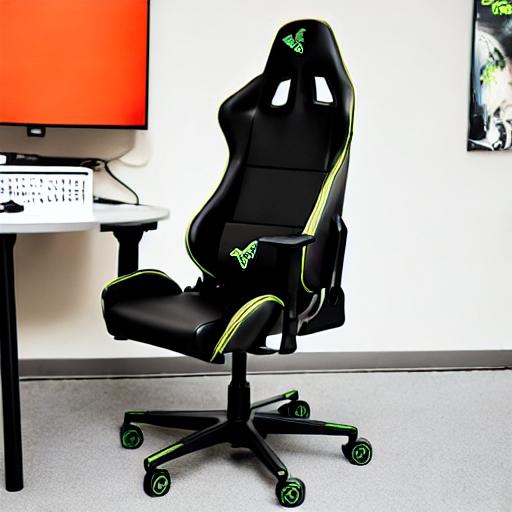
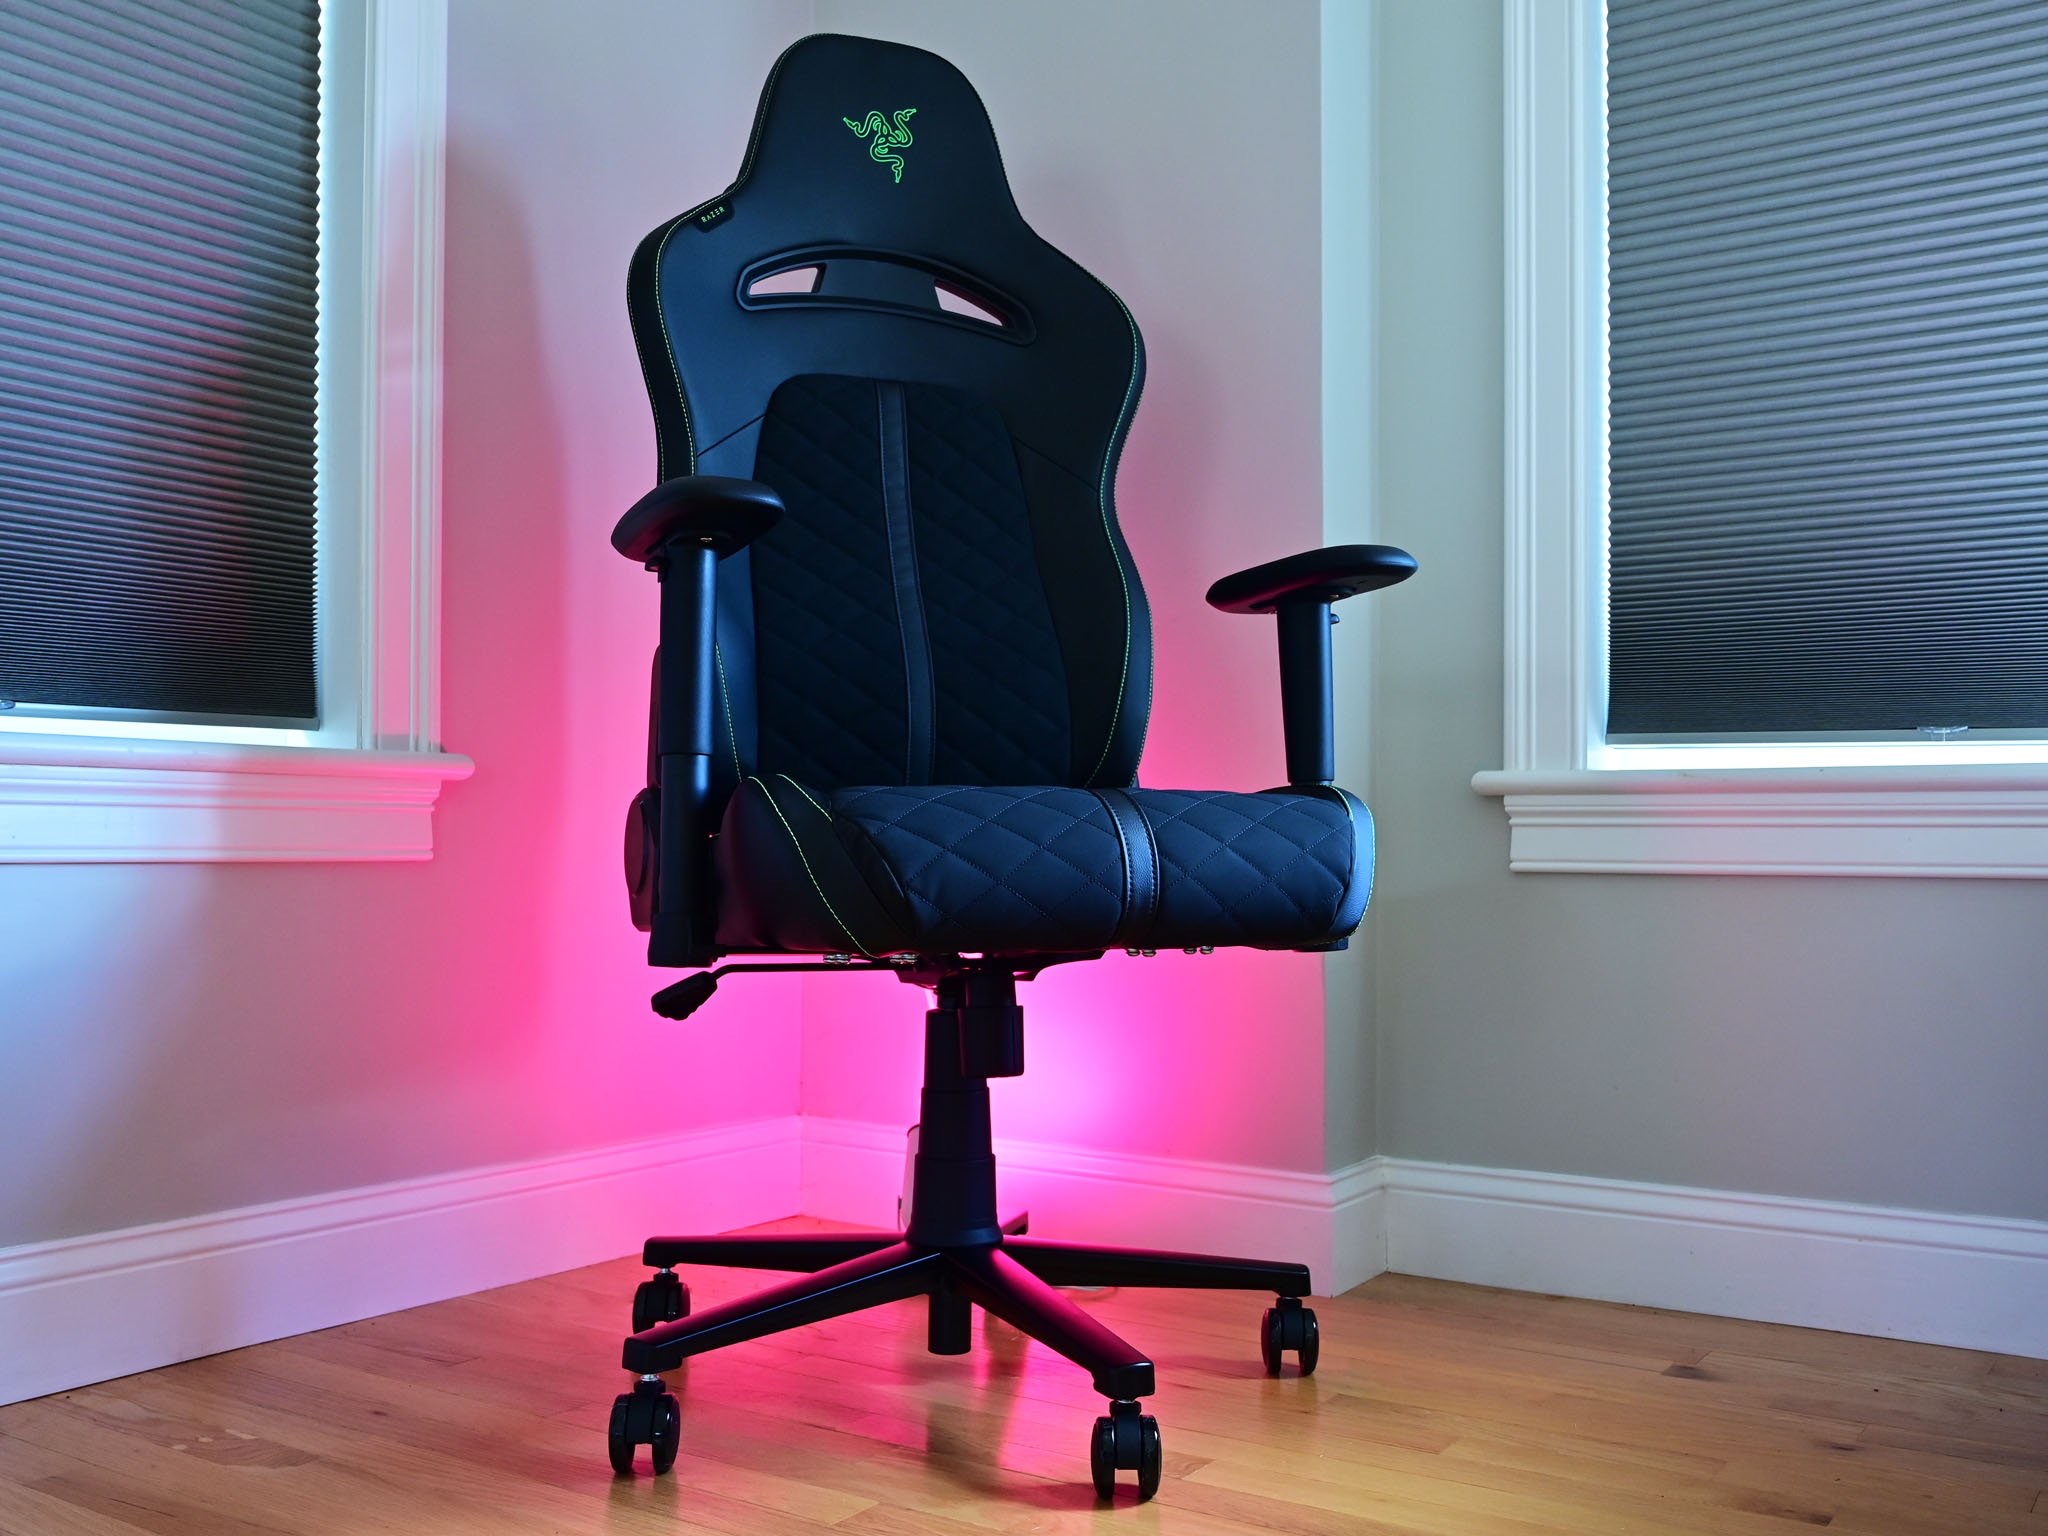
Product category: items_chair
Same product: no